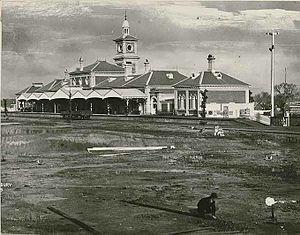
L'histoire des chemins de fer australiens commence dans les années 1850. Suivant l’exemple britannique, les Australiens confièrent au départ la construction et l'exploitation des lignes de chemins de fer au secteur privé. Des compagnies privées construisirent des lignes de chemin de fer dans les colonies de Nouvelle-Galles du Sud, du Victoria et d’Australie-Méridionale. La première ligne, à traction hippomobile, fut ouverte en 1854 en Australie-Méridionale et la première ligne à vapeur ouvrit au Victoria un peu plus tard dans l’année 1854. Il s’avéra très vite que les chemins de fer privés n’étaient pas rentables et les réseaux de voies existants, ainsi que leur développement fut pris en charge par les gouvernements coloniaux. Cela permettait de faciliter le développement économique du pays, même si l'opération était déficitaire. Les réseaux de voies se développèrent depuis les capitales, sauf dans les cas où la géographie faisait que l’on choisissait un port alternatif.